Agenor Girardi

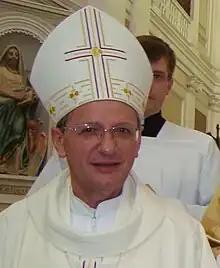
Bishop Agenor Girardi

Agenor Girardi, M.S.C. (2 February 1952 – 8 February 2018) was a Roman Catholic bishop.